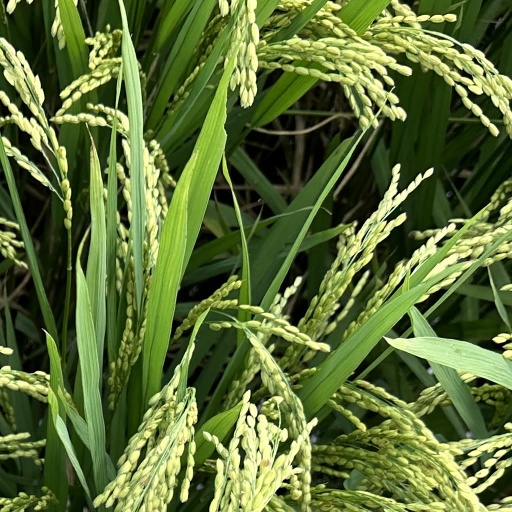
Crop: rice